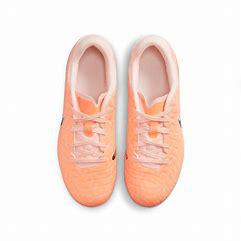
Brand: Nike
Model: Jr Tiempo Legend 10 Academy